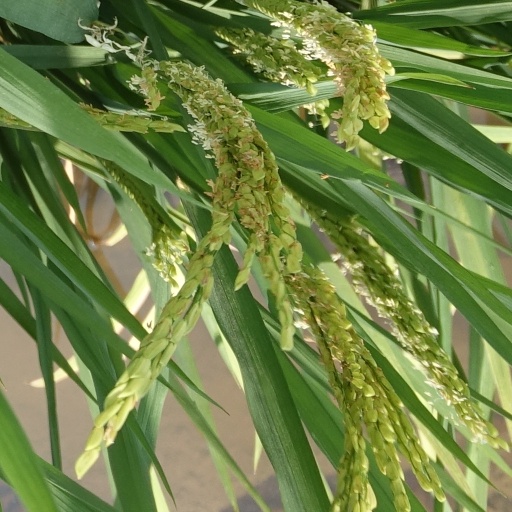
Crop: rice